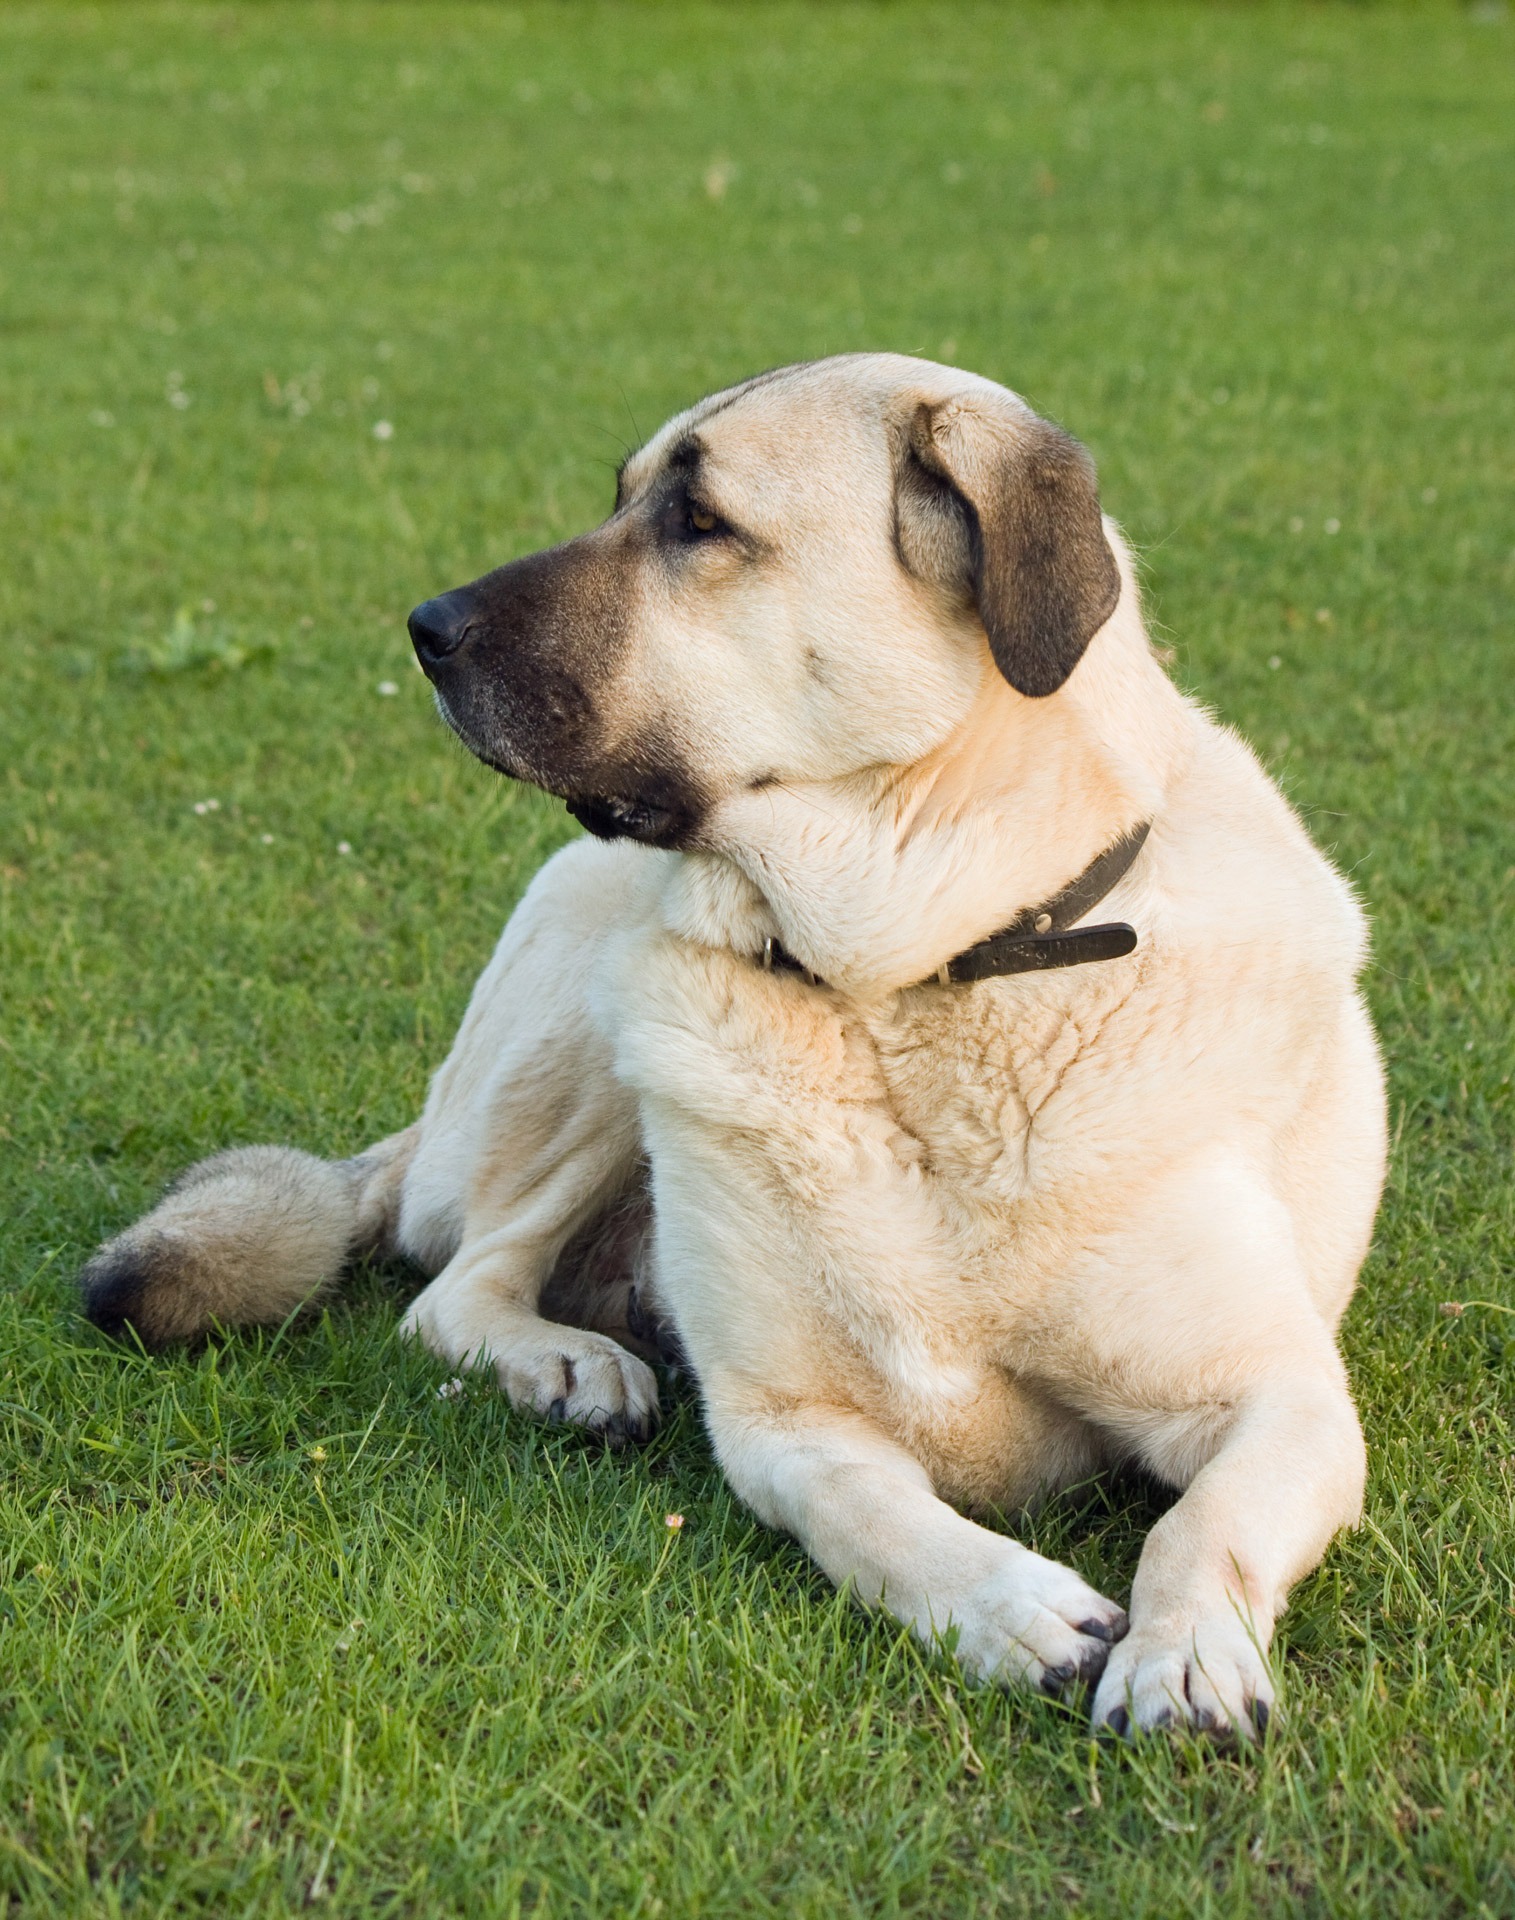
grass, puppy, dog, animal, canine, photo, pet, green, mammal, laying, vertebrate, labrador retriever, image, dog breed, breed, street dog, dog like mammal, anatolian shepherd dog, karabash, anatolian shepherd